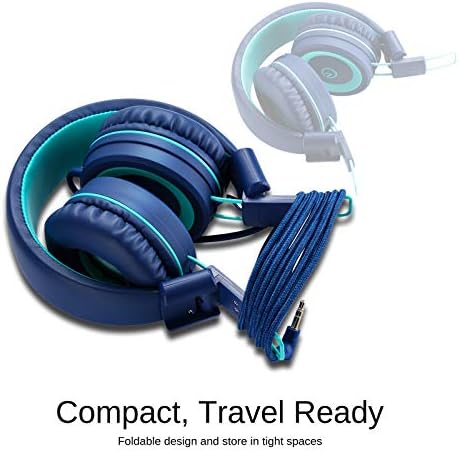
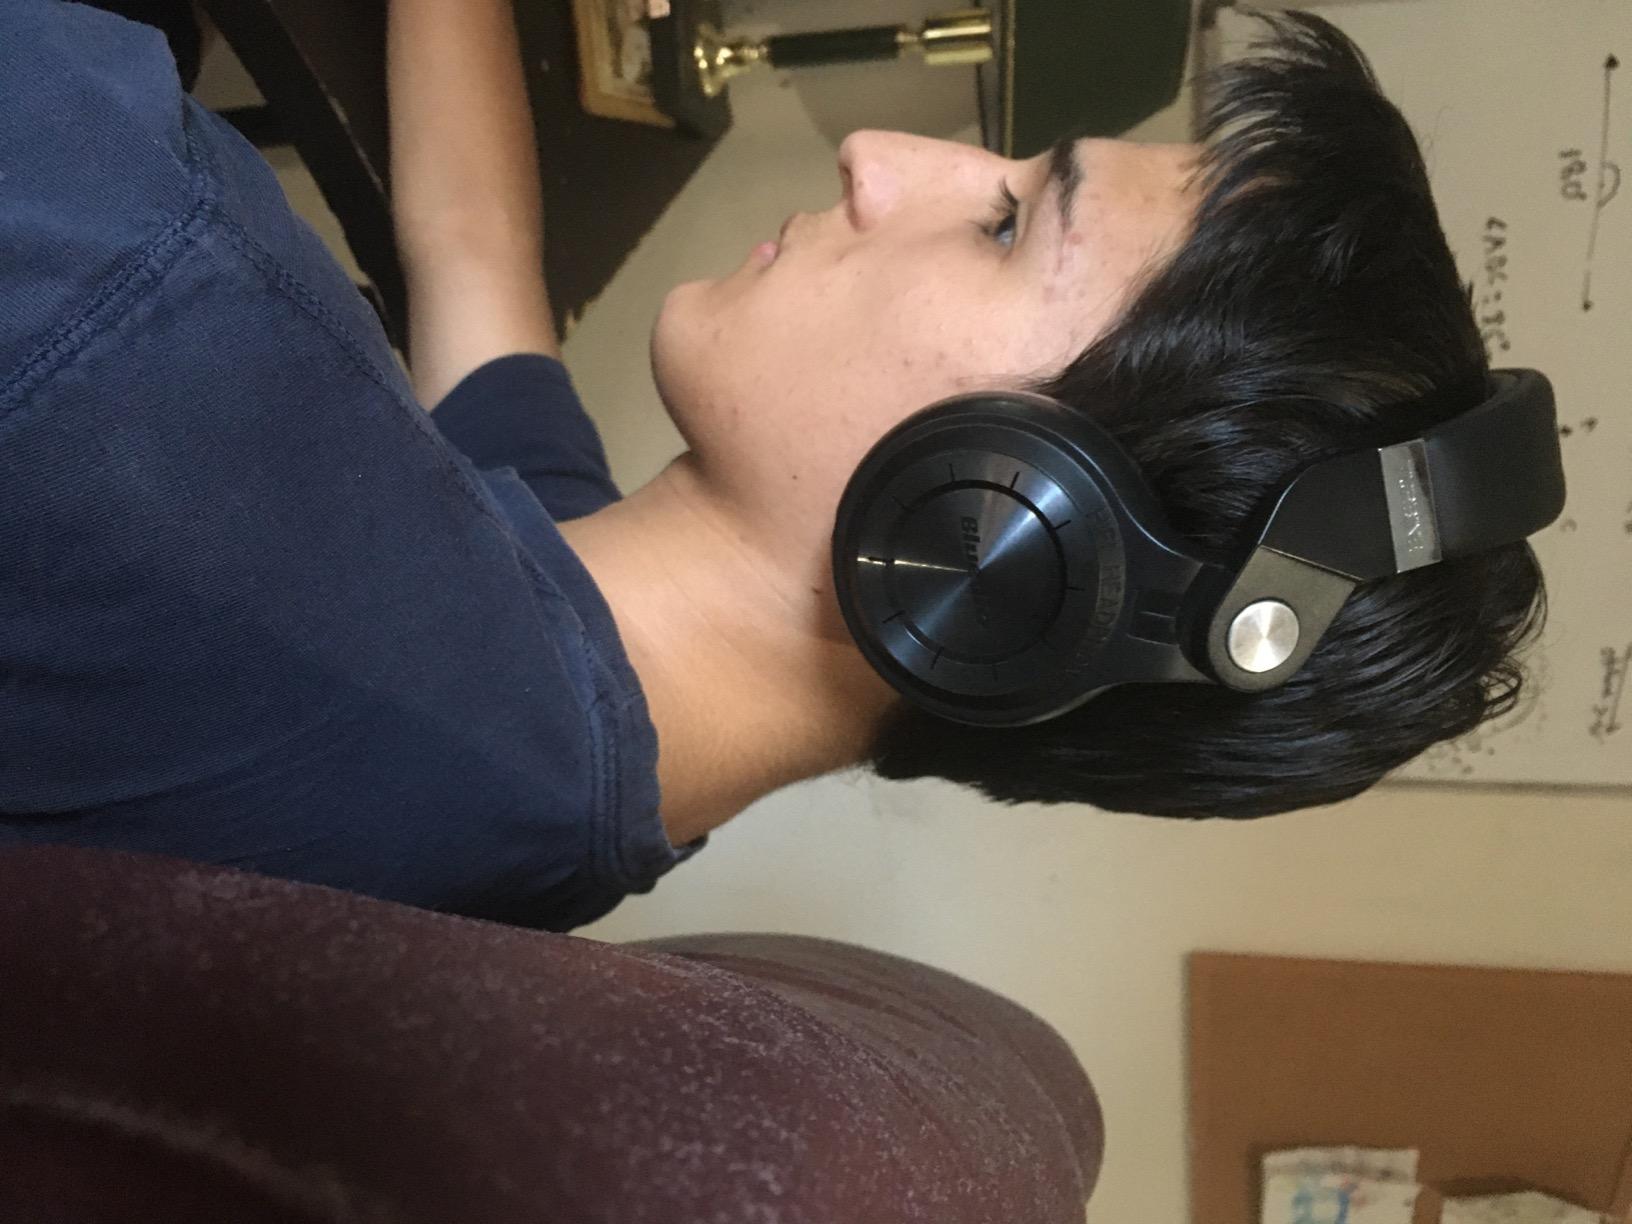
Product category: headphones
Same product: no